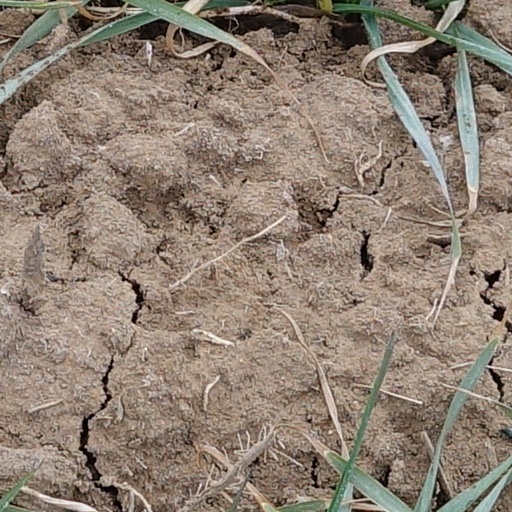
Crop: wheat